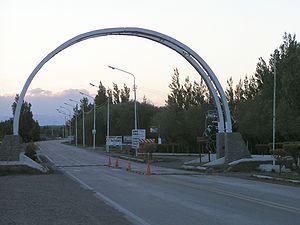
Perito Moreno est une localité de la province de Santa Cruz, en Argentine, et le chef-lieu du département de Lago Buenos Aires. Elle est située dans la région de Patagonie argentine. Sa population s'élevait à quelque 4 000 habitants en 2005.